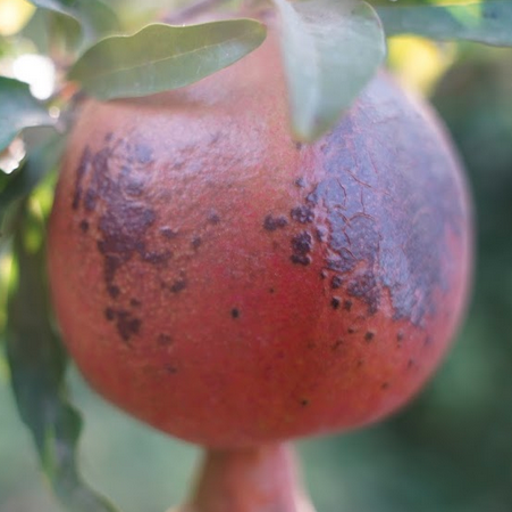
Label: Sunburn